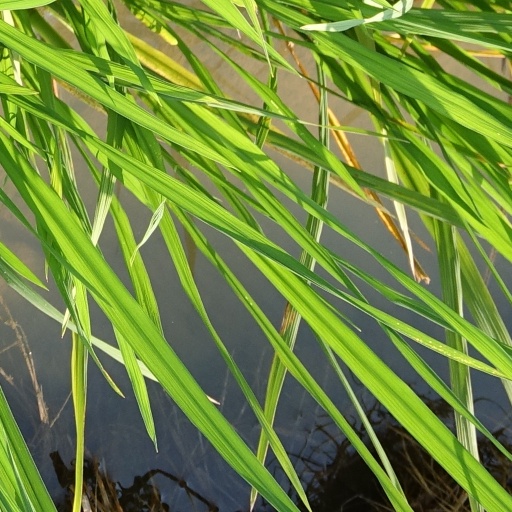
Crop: rice